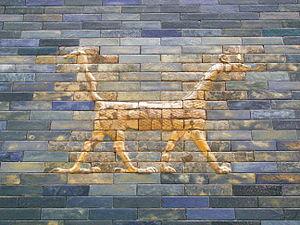
Homo zapiens est le titre du roman de Viktor Pelevine sur la génération russe, qui est devenue adulte et s'est formée au point de vue politique durant les années 90, à l'époque des réformes politiques et économiques de Boris Eltsine. L'action du roman se déroule à Moscou, durant ces années 1990. Le héros principal du roman est Babylen Tatarski, un jeune homme intelligent, diplômé de l'Institut de littérature Maxime-Gorki.Il a reçu un prénom inhabituel, choisi par son père, du fait de son admiration pour le poème sur Baby yar, dont il reprend les deux premières syllabes Baby, et, en même temps, pour Vladimir Lenine qui termine le prénom avec la syllabe Len. Tatarski est une image de la Génération P, des années soixante-dix en URSS.
Ningishzida est une divinité mésopotamienne. Son nom signifie en sumérien « Seigneur de l'arbre fiable » et permet de l’identifier comme un dieu de la végétation et de la fertilité. Dieu mourant dont la mort et la renaissance sont rattachées au cycle des saisons, ses attributions sont proches de celles de dieux comme Dumuzi ou Damu. Sa qualité de dieu chthonien est également confirmée par le fait qu'il est souvent défini comme un dieu proche des serpents et des dragons.
Le dragon est, dans la tradition européenne, une créature légendaire ailée possédant une queue de saurien et dont les pattes se terminent par des griffes.